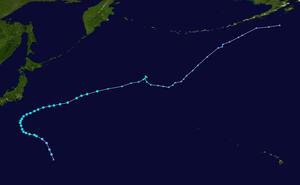
La saison 2015 des cyclones tropicaux dans l'océan Pacifique est une saison légèrement au-dessus de la moyenne qui a produit 40 dépressions tropicales dont 24 tempêtes tropicales et 21 typhons. La saison s'est déroulée tout au long de l'année 2015, bien que la plupart des cyclones tropicaux se soient développés de juillet à octobre. La première tempête de la saison, Mekkhala, s'est développée le 15 janvier, tandis que la dernière tempête de la saison, Melor, s'est dissipée le 17 décembre. La saison est marquée par le nommage d'au moins un système tropical chaque mois, une première depuis 1965, et par l'enregistrement d'un grand nombre de typhons des catégories 4 et 5. L'énergie des cyclones accumulée, la deuxième plus élevée depuis les années 1970, a été attribuée en partie au réchauffement anthropique.